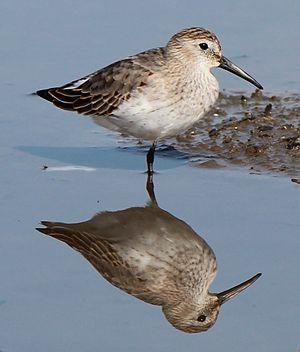
Trischen est une île inhabitée d'Allemagne d'environ 180 ha, située au nord de Cuxhaven, qui s'est formée il y a près de 400 ans à environ 14 km de la côte. Elle fait partie de la commune de Friedrichskoog. L'île héberge de nombreux oiseaux.